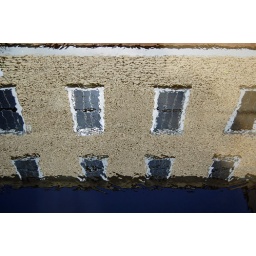
The Slater Mill in Pawtucket RI reflected in the retention pool at the base of the building